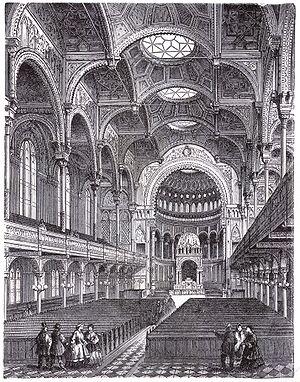
La nouvelle synagogue de la rue Oranienburger, située au centre de Berlin, n'est pas, malgré son nom, un monument moderne. C'est un bâtiment ayant une signification émotive importante pour la population juive de Berlin, et un monument public remarquable de la deuxième moitié du XIXᵉ siècle. En raison des craintes de vandalisme antisémite et de terrorisme, elle fait l'objet d'une surveillance permanente.